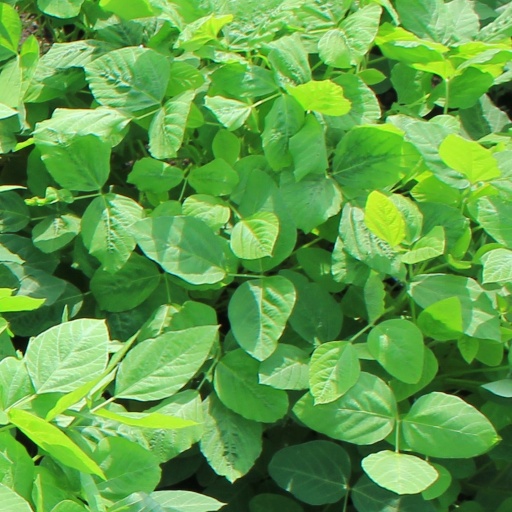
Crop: soybean